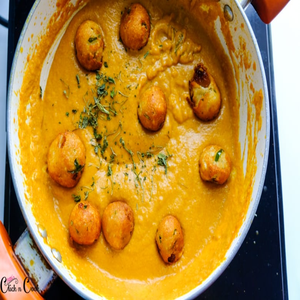
Dish: kofta